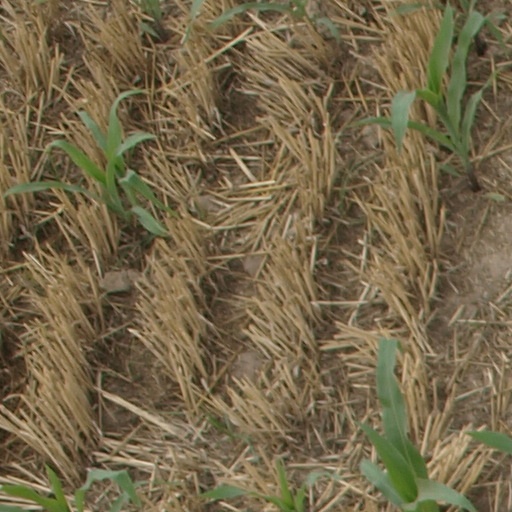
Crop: maize; corn